Low Carbon Vehicle Event

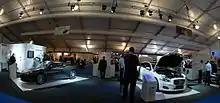
The Low Carbon Vehicle Event 2013 Internal Exhibition

The Low Carbon Vehicle Event (LCV), is the United Kingdom's premier low carbon vehicle event. It is held annually since 2008 at Millbrook Proving Ground at the beginning of September. The show consists of a technological exhibition, seminars sessions and Ride & Drive (of latest research and development and commercial available low emission vehicles) activities. LCV is a business-to-business free-to-attend event organised by Cenex and whose main aim is promoting the UK supply chain of the low carbon vehicle industry.